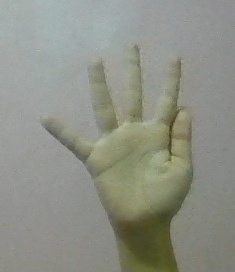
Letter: sheen